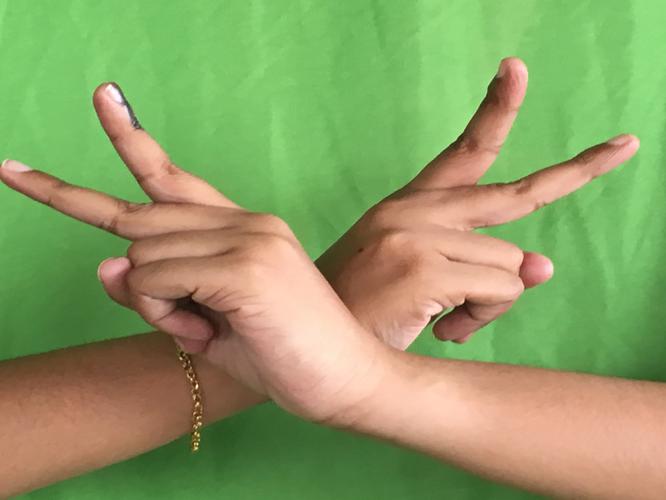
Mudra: Kartariswastika
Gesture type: double_hand